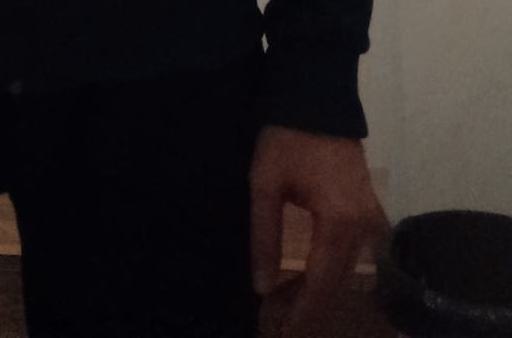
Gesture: no_gesture